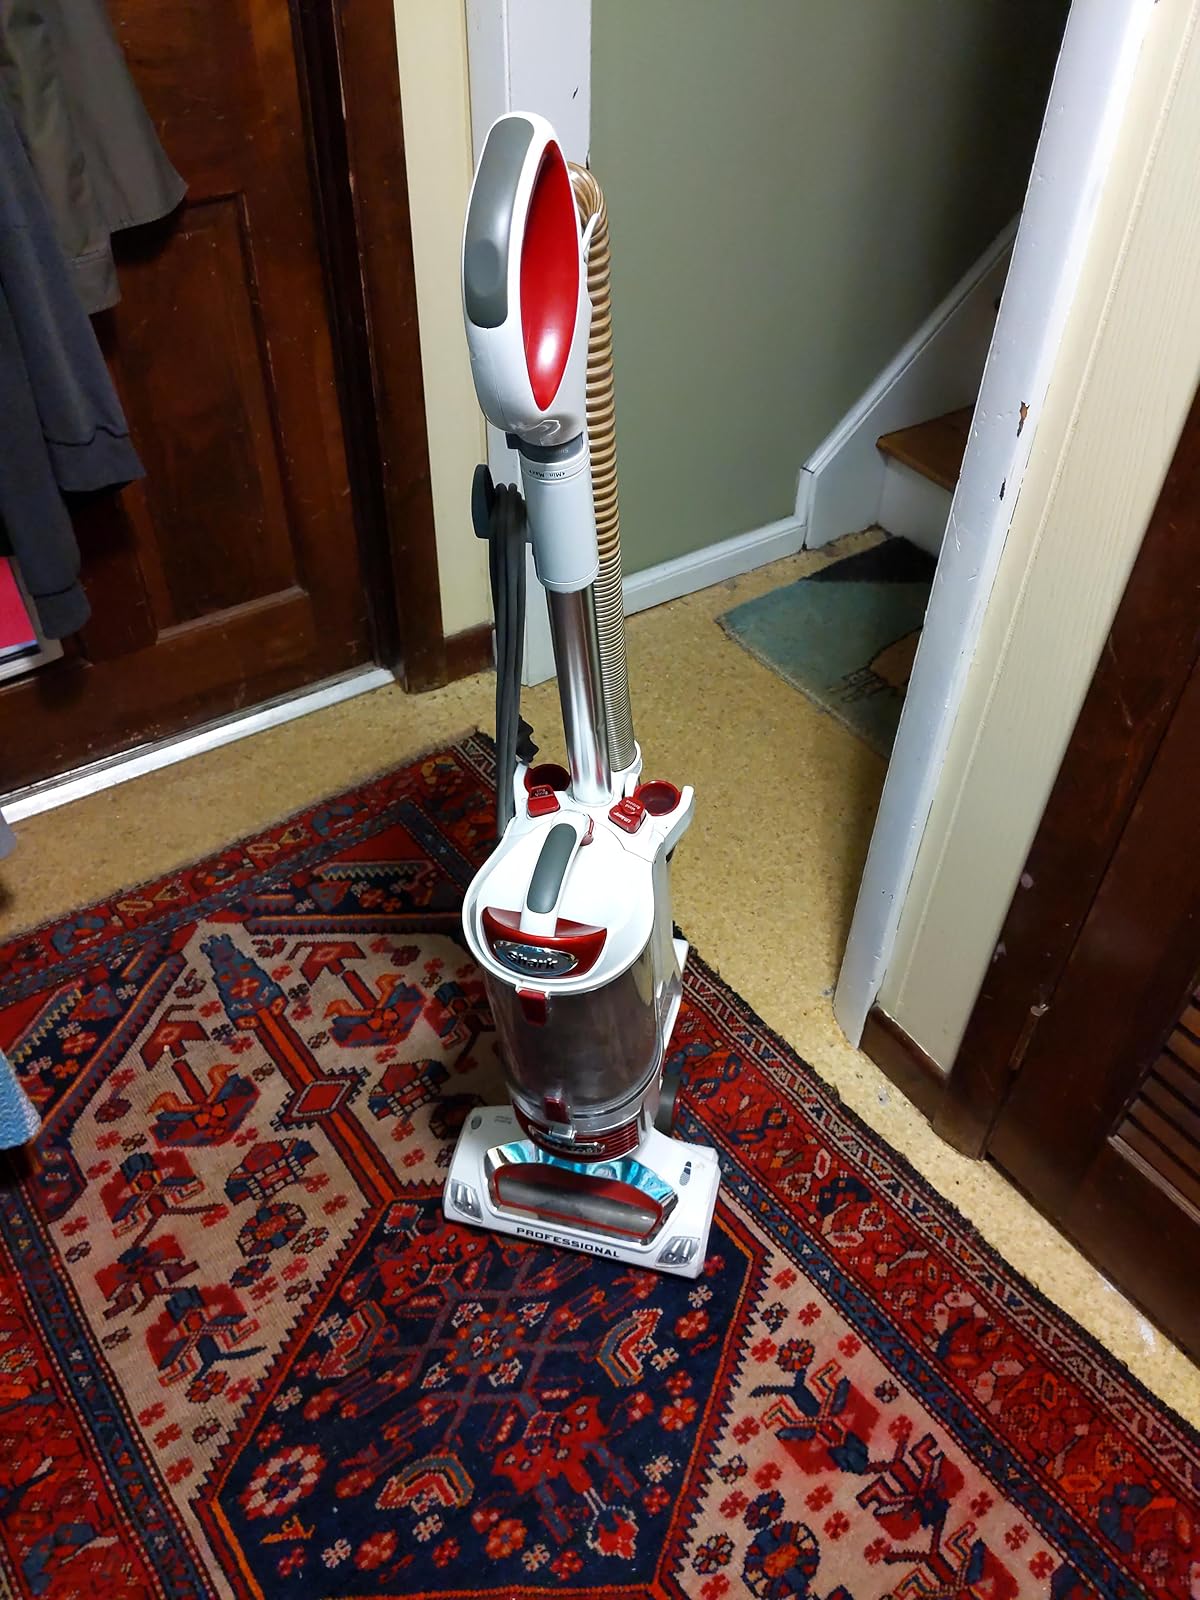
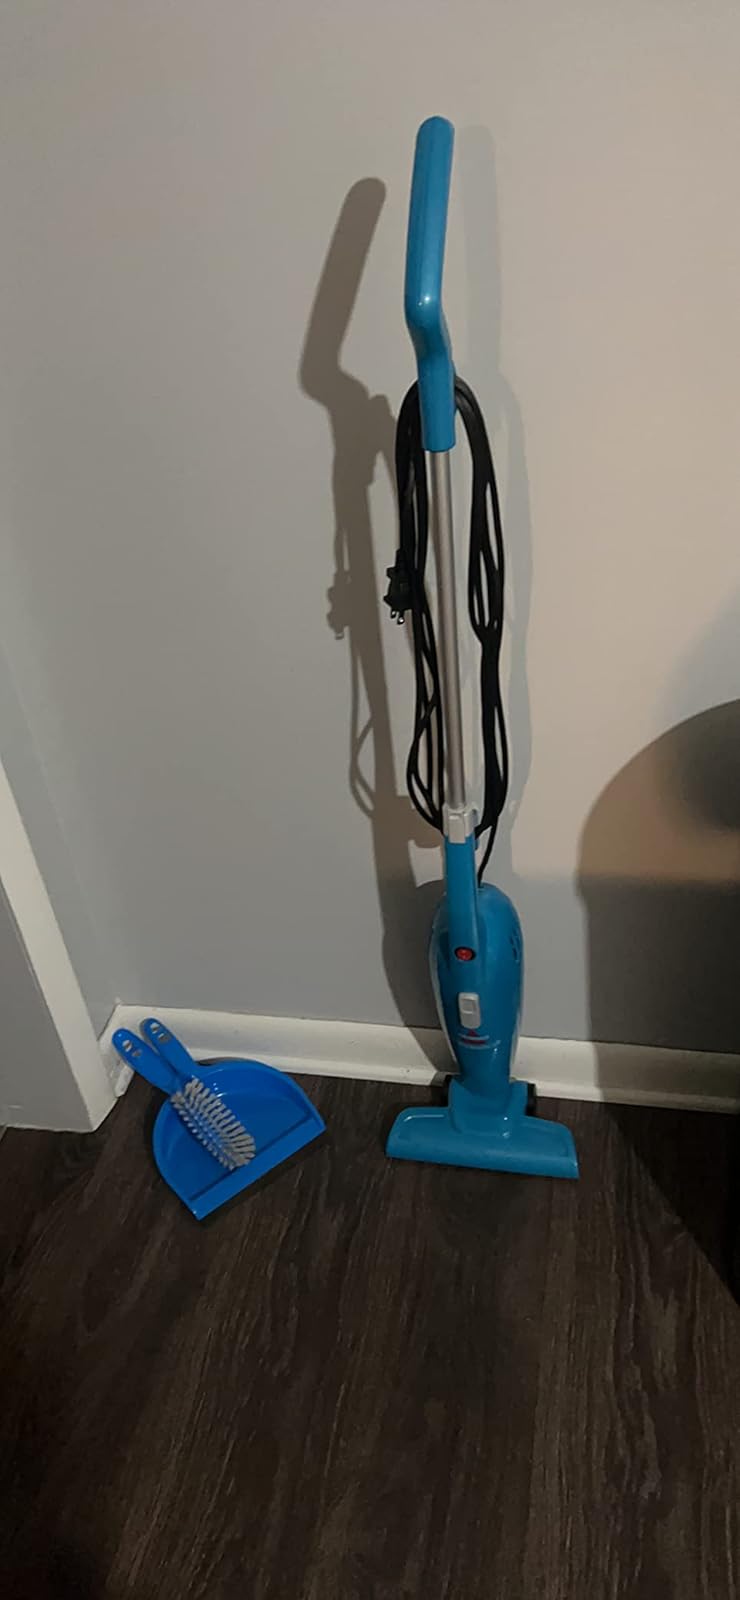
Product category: items_vacuum
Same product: no